Military history of Spain

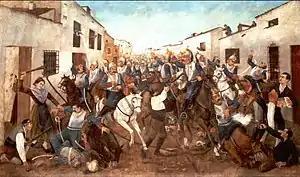
Spanish guerrilla resistance to the Napoleonic French invasion of Spain at the Battle of Valdepeñas.

The huge distances involved in warfare between European powers in the Americas usually counted in favour of the defenders. Attacks on Spanish possessions, such as the amphibious assaults launched during the War of Jenkins' Ear usually ended in failure as their overstretched forces failed to overcome well led defensive actions. Spain's involvement in the American Revolutionary War (1779–83) was largely a success, underlining the resources that Spain still had at its disposal. Spain entered the war after the Battle of Saratoga, with the aim, as in the Seven Years' War, of recovering Gibraltar and Menorca and retaking the British colonies near New Spain. Their successful invasion of Menorca in 1781, and the capture of West Florida and East Florida from the British, showed a renewed strength in the New World, although the British defence of Gibraltar prevented the Spanish achieving all their war goals.